Three Girls from Rome

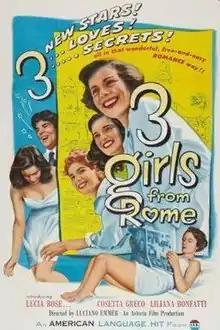

Three Girls from Rome (released as "Girls of the Spanish Steps" in the UK) is a 1952 Italian classic comedy drama film directed by Luciano Emmer.